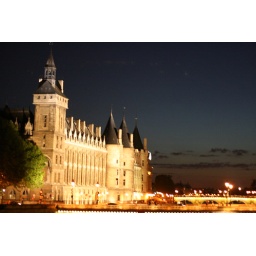
pretty building by the river